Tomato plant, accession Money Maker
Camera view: horizontal (90 deg, fisheye); turntable rotation: 210 degrees
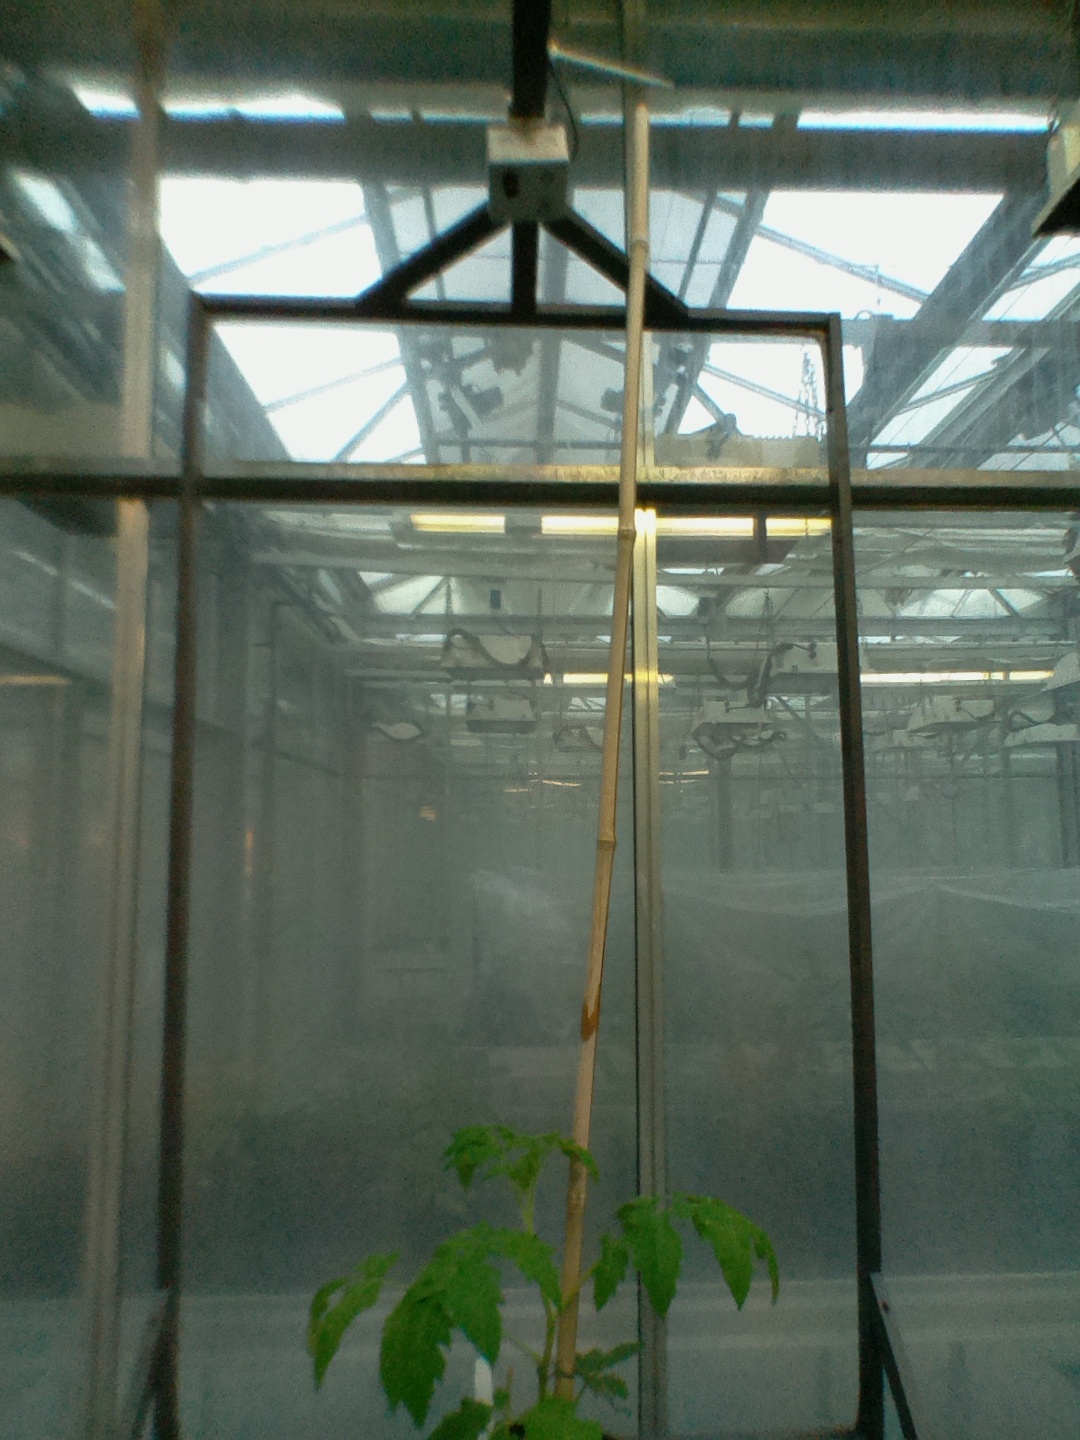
BBCH growth stage 13: 6 of true leaves visible